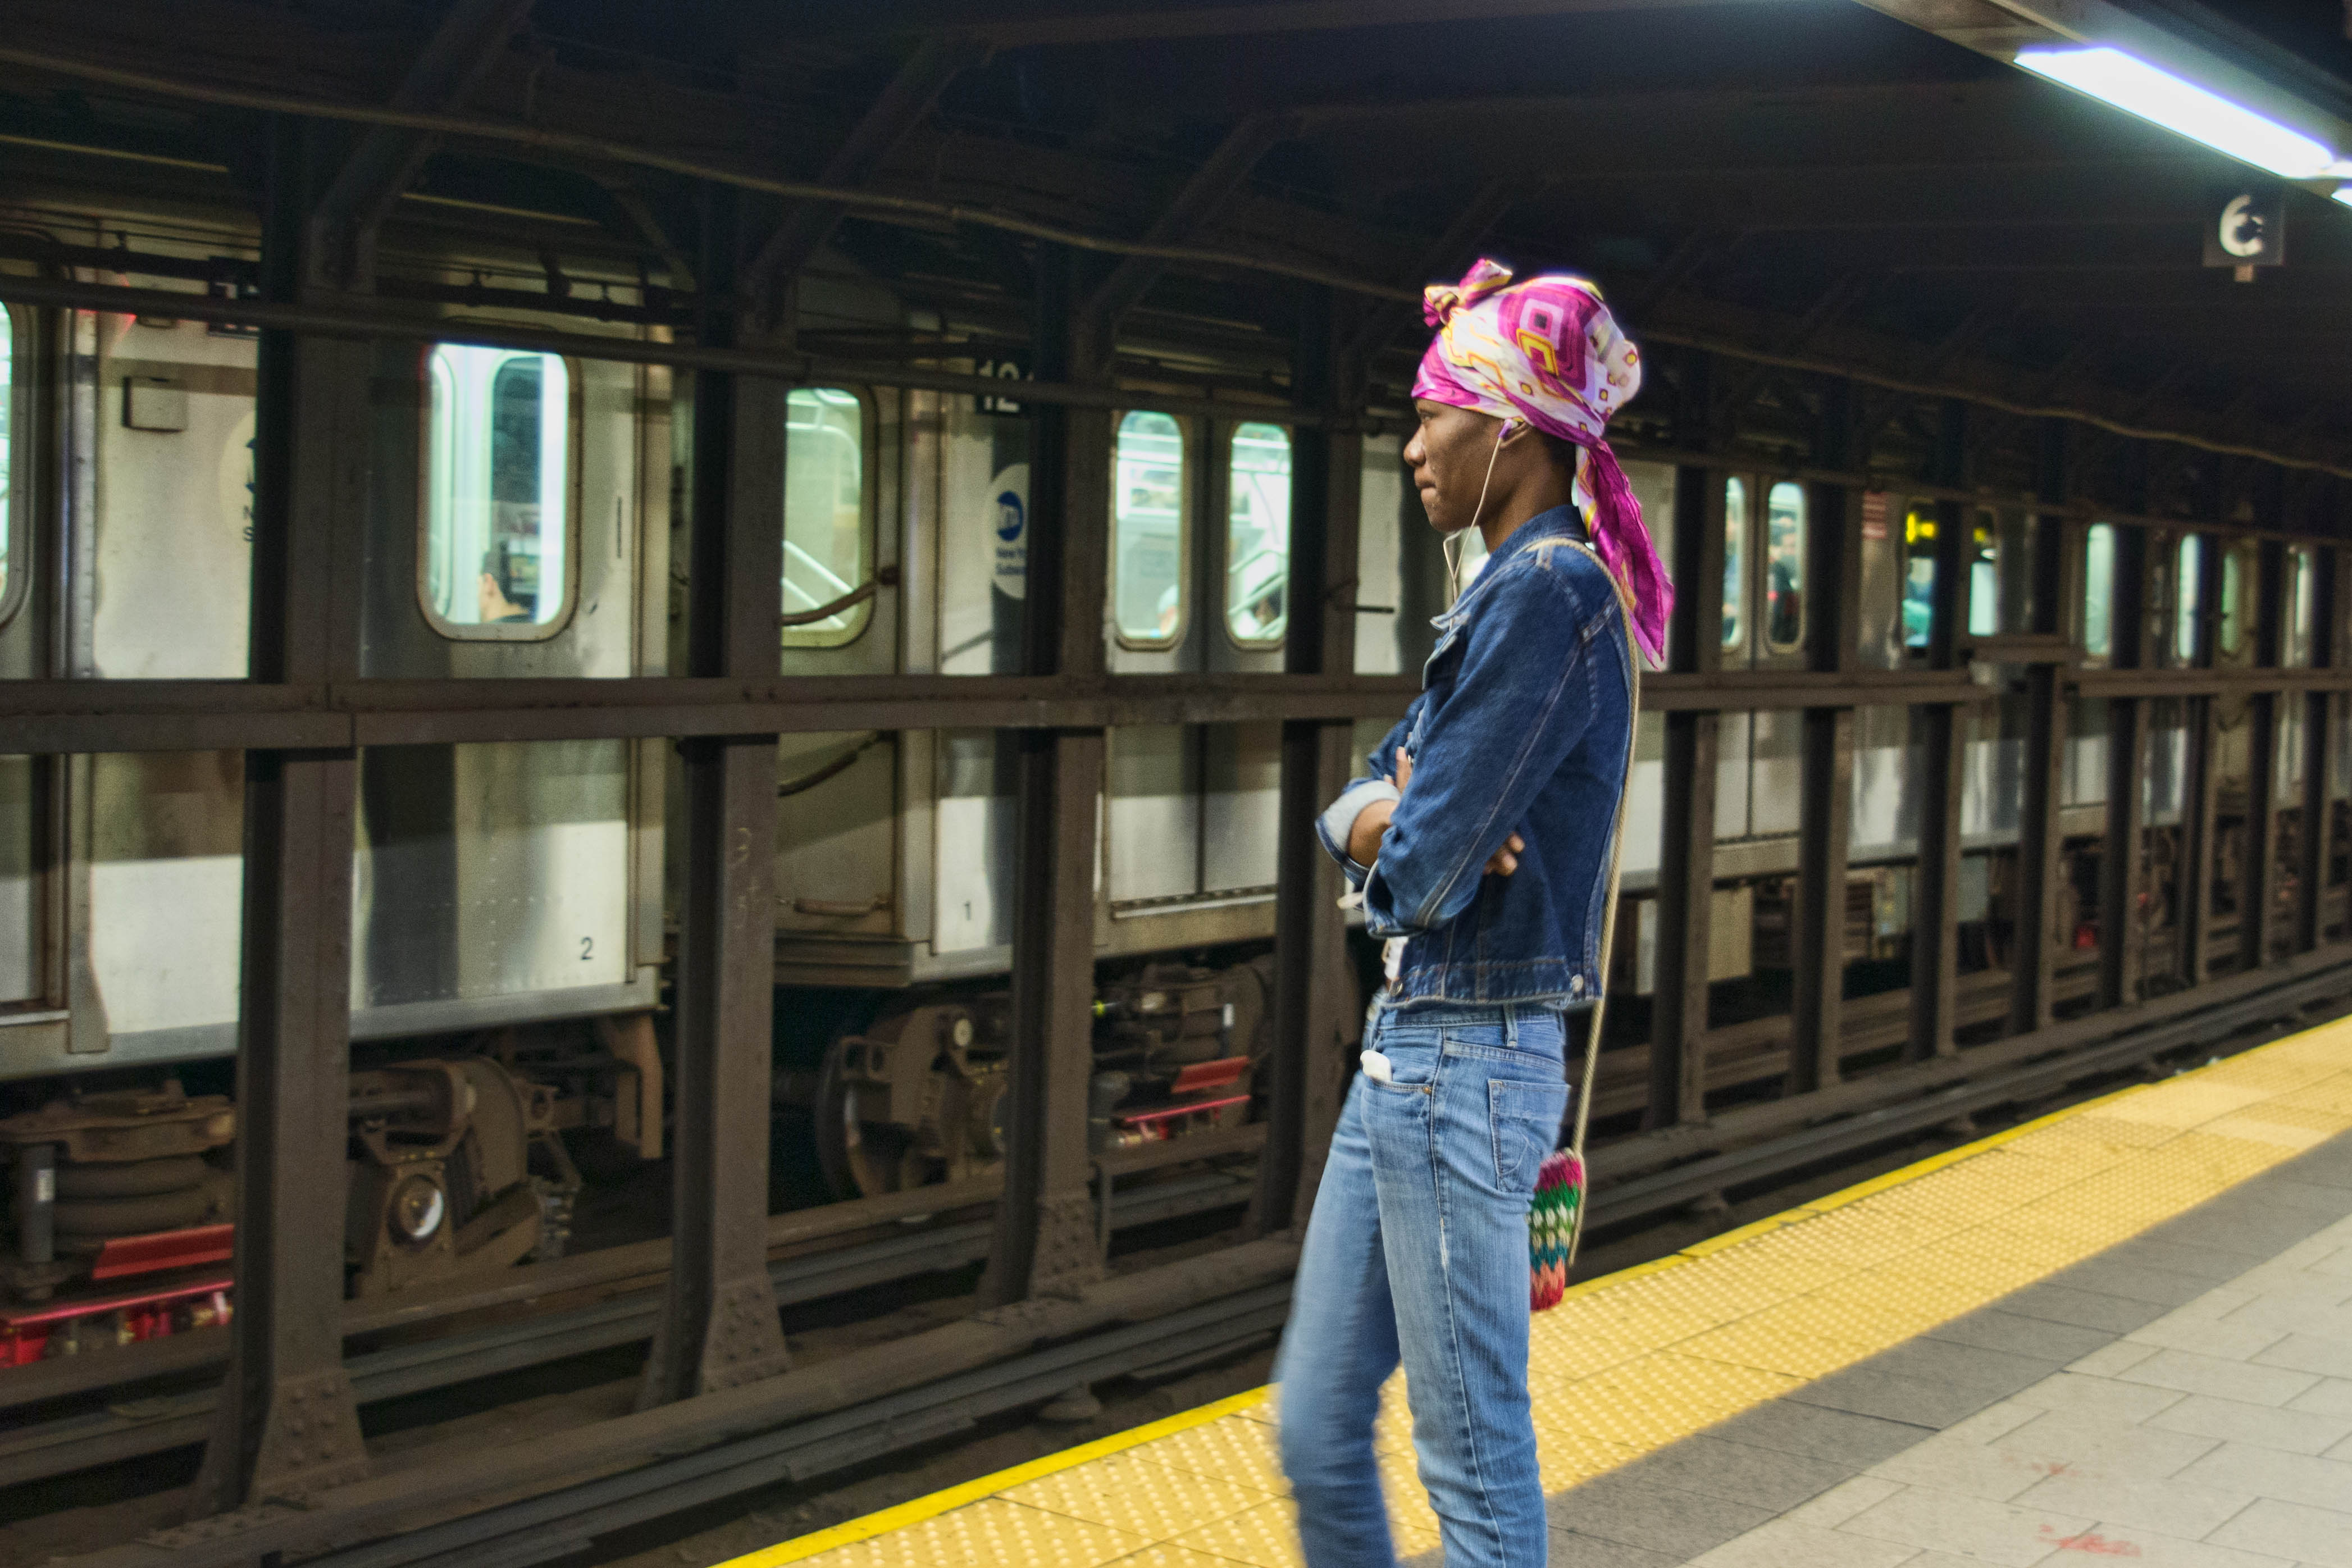
street, manhattan, transport, public transport, streetphotography, newyork